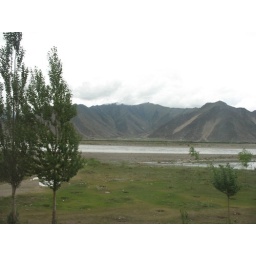
Day 7 - On bus - travelling to the 5,000m above sea level lake